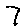
Label: 7